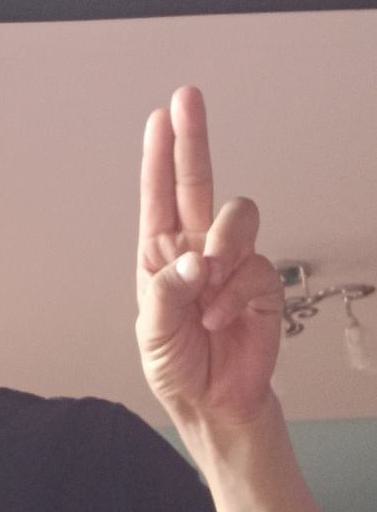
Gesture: two_up